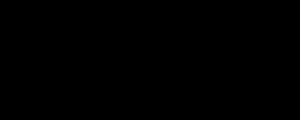
Glyfosat / Kemi
Glyfosat
Glyfosat eller glyphosat er et bredvirkende, systemisk ukrudtsmiddel, der bliver optaget gennem blade og skud. Det bruges til at dræbe ukrudt og især flerårige arter. Nogle afgrøder er blevet genetisk modificeret, sådan at de kan tåle midlet. Glyfosat blev først markedsført af firmaet Monsanto under handelsnavnet ”Roundup”, men i dag er det ikke længere underlagt patentrettigheder.